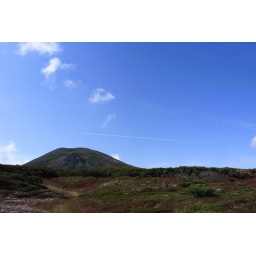
an airplane track in mountain in Hokkaido, north Japan